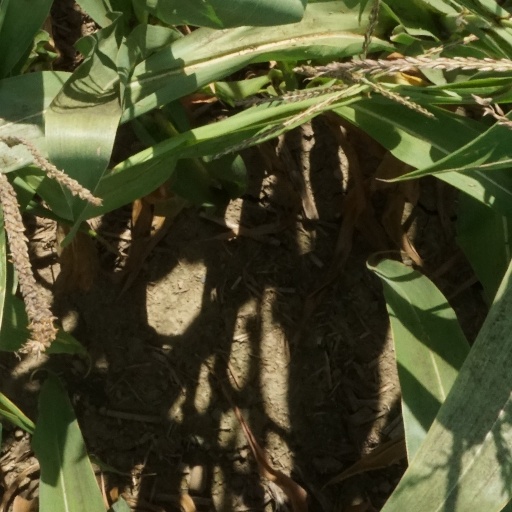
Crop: maize; corn